Seri muka

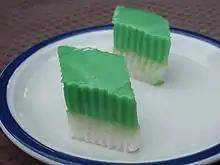
A plate of kue seri muka

Kuih seri muka (Jawi: ) , sri muka or putri salat is a Banjarese and Malay two-layered dessert with steamed glutinous rice forming the bottom half and a green custard layer made with pandan juice (hence the green colour). Coconut milk is a key ingredient in making this "kue". It is used to impart creamy taste when cooking the glutinous rice and making the custard layer. This kue is found in Indonesia (especially in South Kalimantan), Malaysia and Singapore.